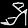
Label: Sandal